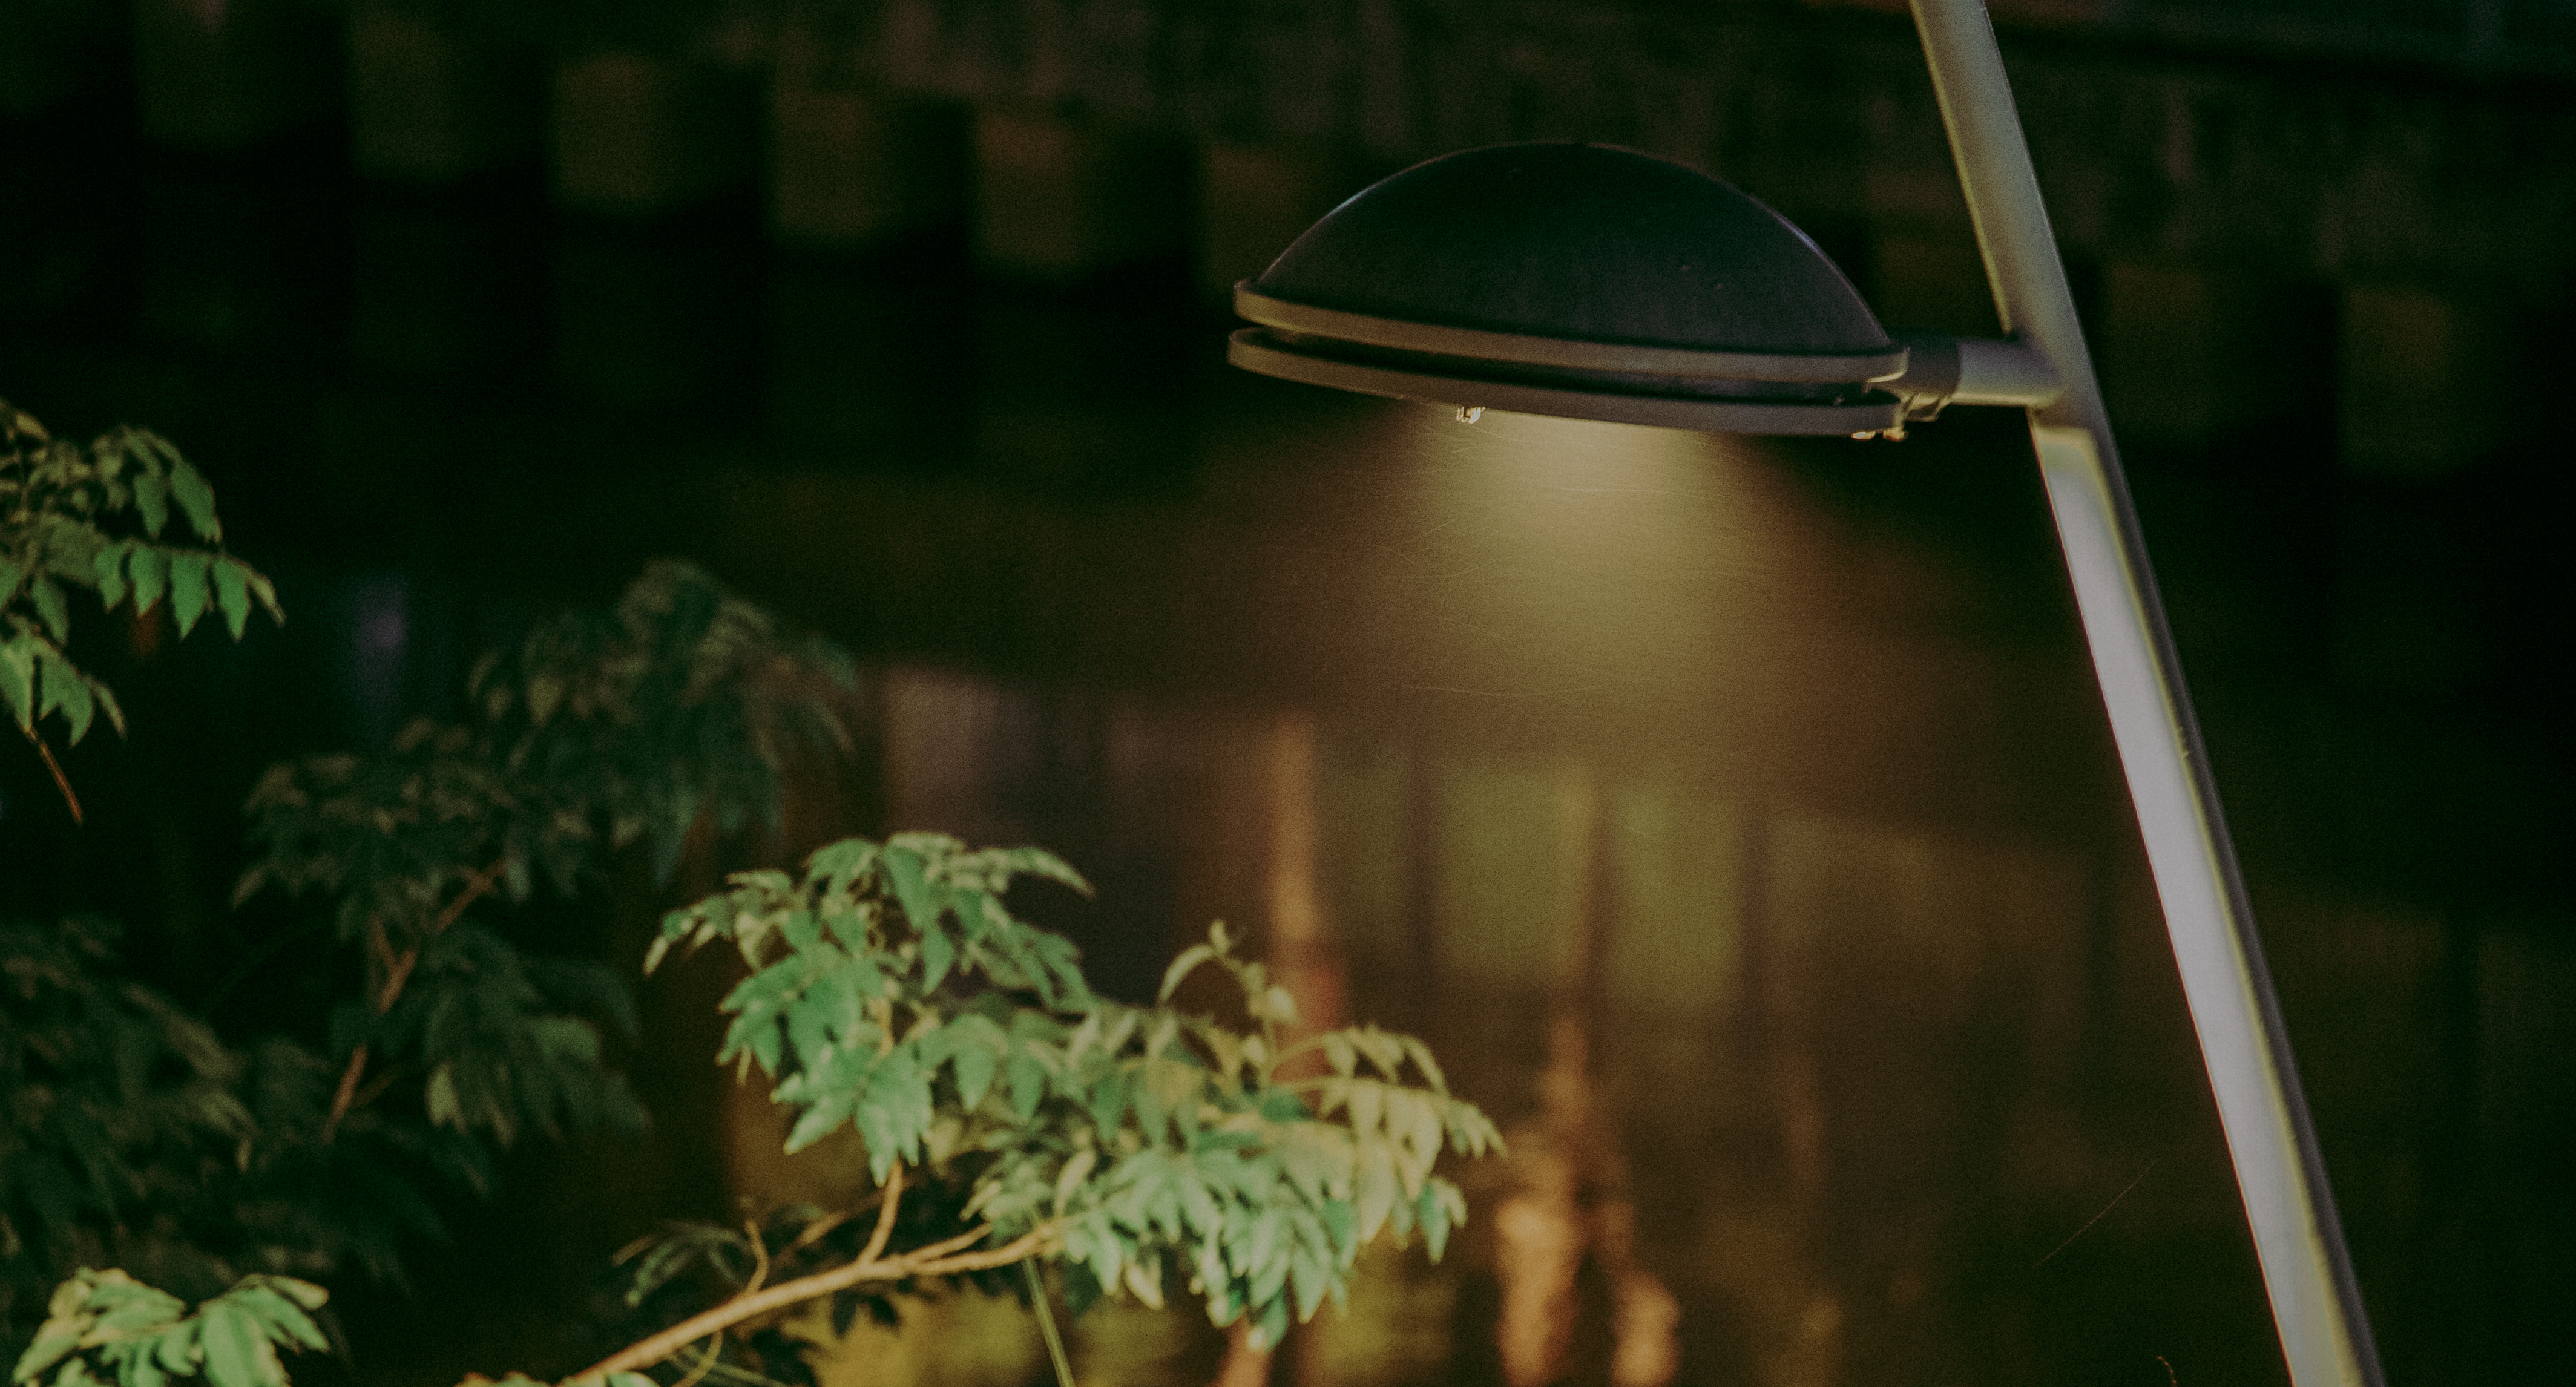
nature, plant, tree, sky, sunlight, landscape, lighting, night, darkness, grass